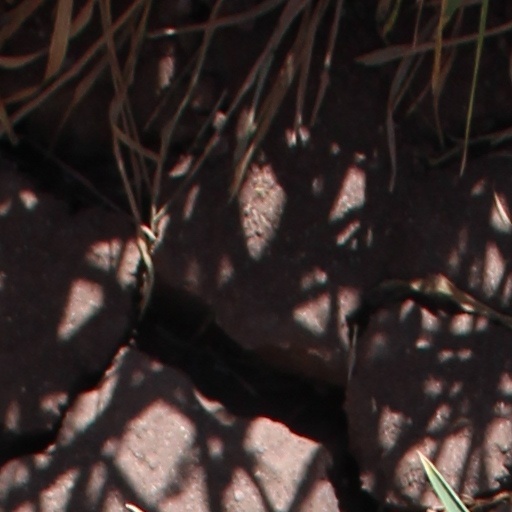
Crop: wheat